Ferry tank

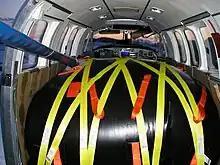
Ferry 529 ferry tank full in King Air

A ferry tank is an auxiliary fuel container that is usually temporarily attached to a motorized device which it then supplies fuel. A ferry tank allows the range or endurance of the vehicle or aircraft to be extended. Ferry tanks are typically used in both civil and military aviation; civil aviation and transport aircraft tend to use internal tanks while combat aircraft will use external tanks.